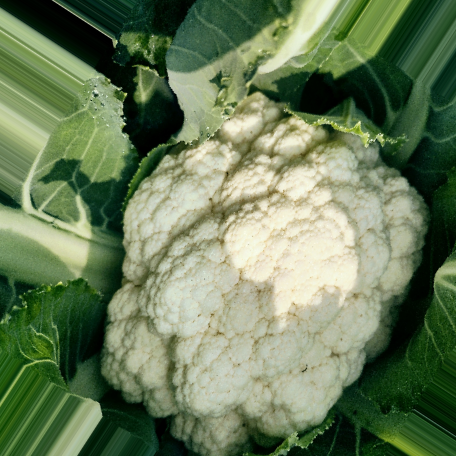
Label: Disease Free